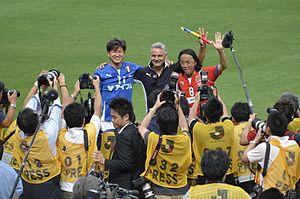
Roberto Baggio, né le 18 février 1967 à Caldogno dans la province de Vicence en Vénétie, est un footballeur international italien, évoluant au poste de milieu offensif ou attaquant des années 1980 à 2000, reconverti dirigeant.